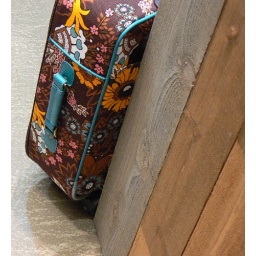
A colourful bag does very badly at hiding behind a wooden crate in a surfer store. I can see you...